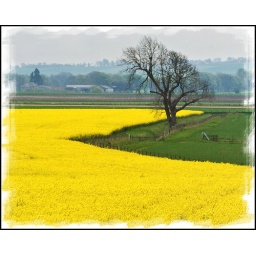
Yellow and green with a tree in between